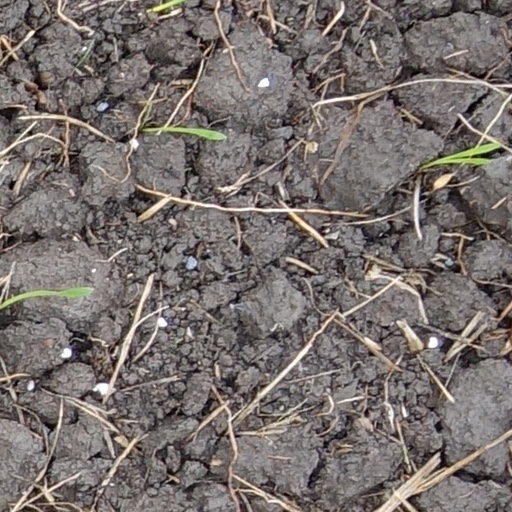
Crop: wheat